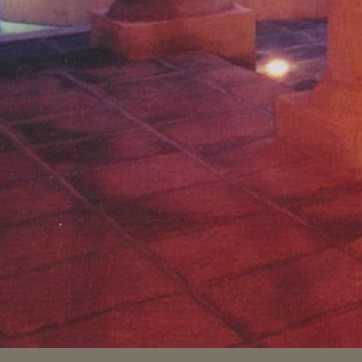
Material: tile